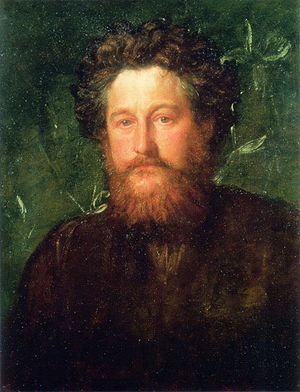
George Frederic Watts / Gallerier / Portrætter af George Frederic Watts og fra National Portrait Gallery
George Frederic Watts var en engelsk maler og skulptør/billedhugger.